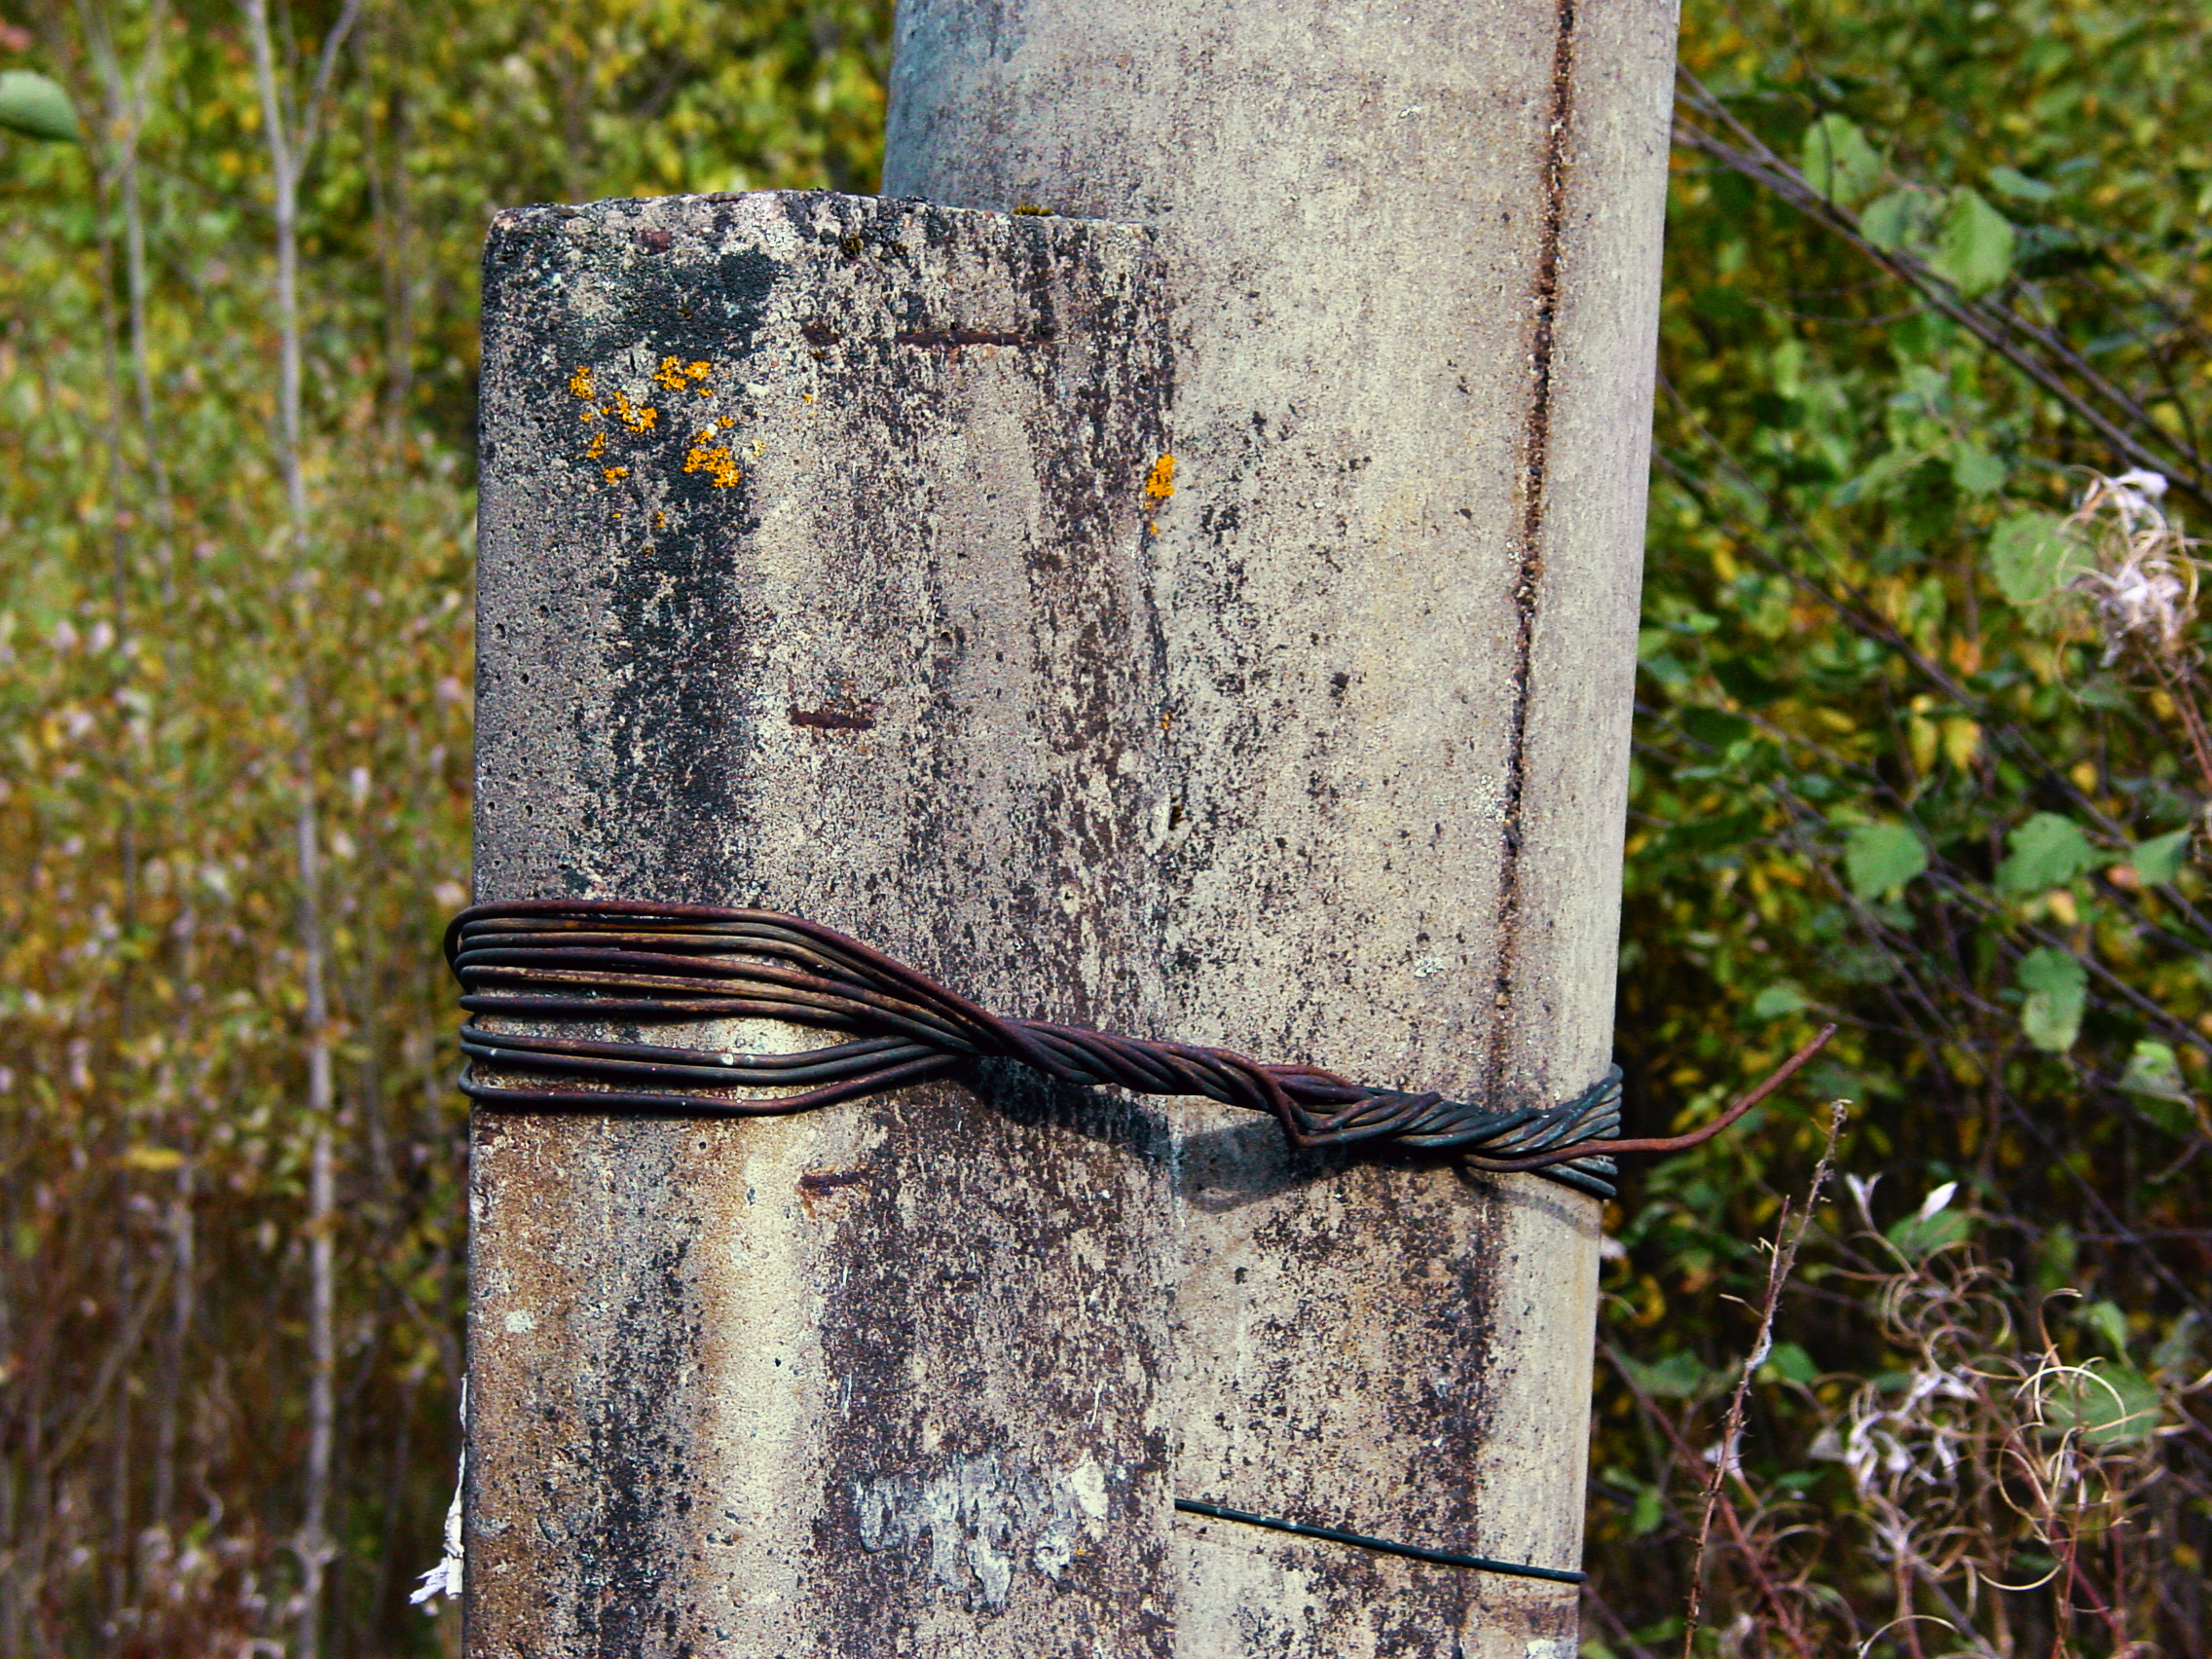
images, wood, twig, trunk, grass, gas, groundcover, wire, landscape, metal, concrete, plant, number, forest, plant stem, rock, signage, symbol, sign, wire fencing, soil, rust, natural landscape, cement